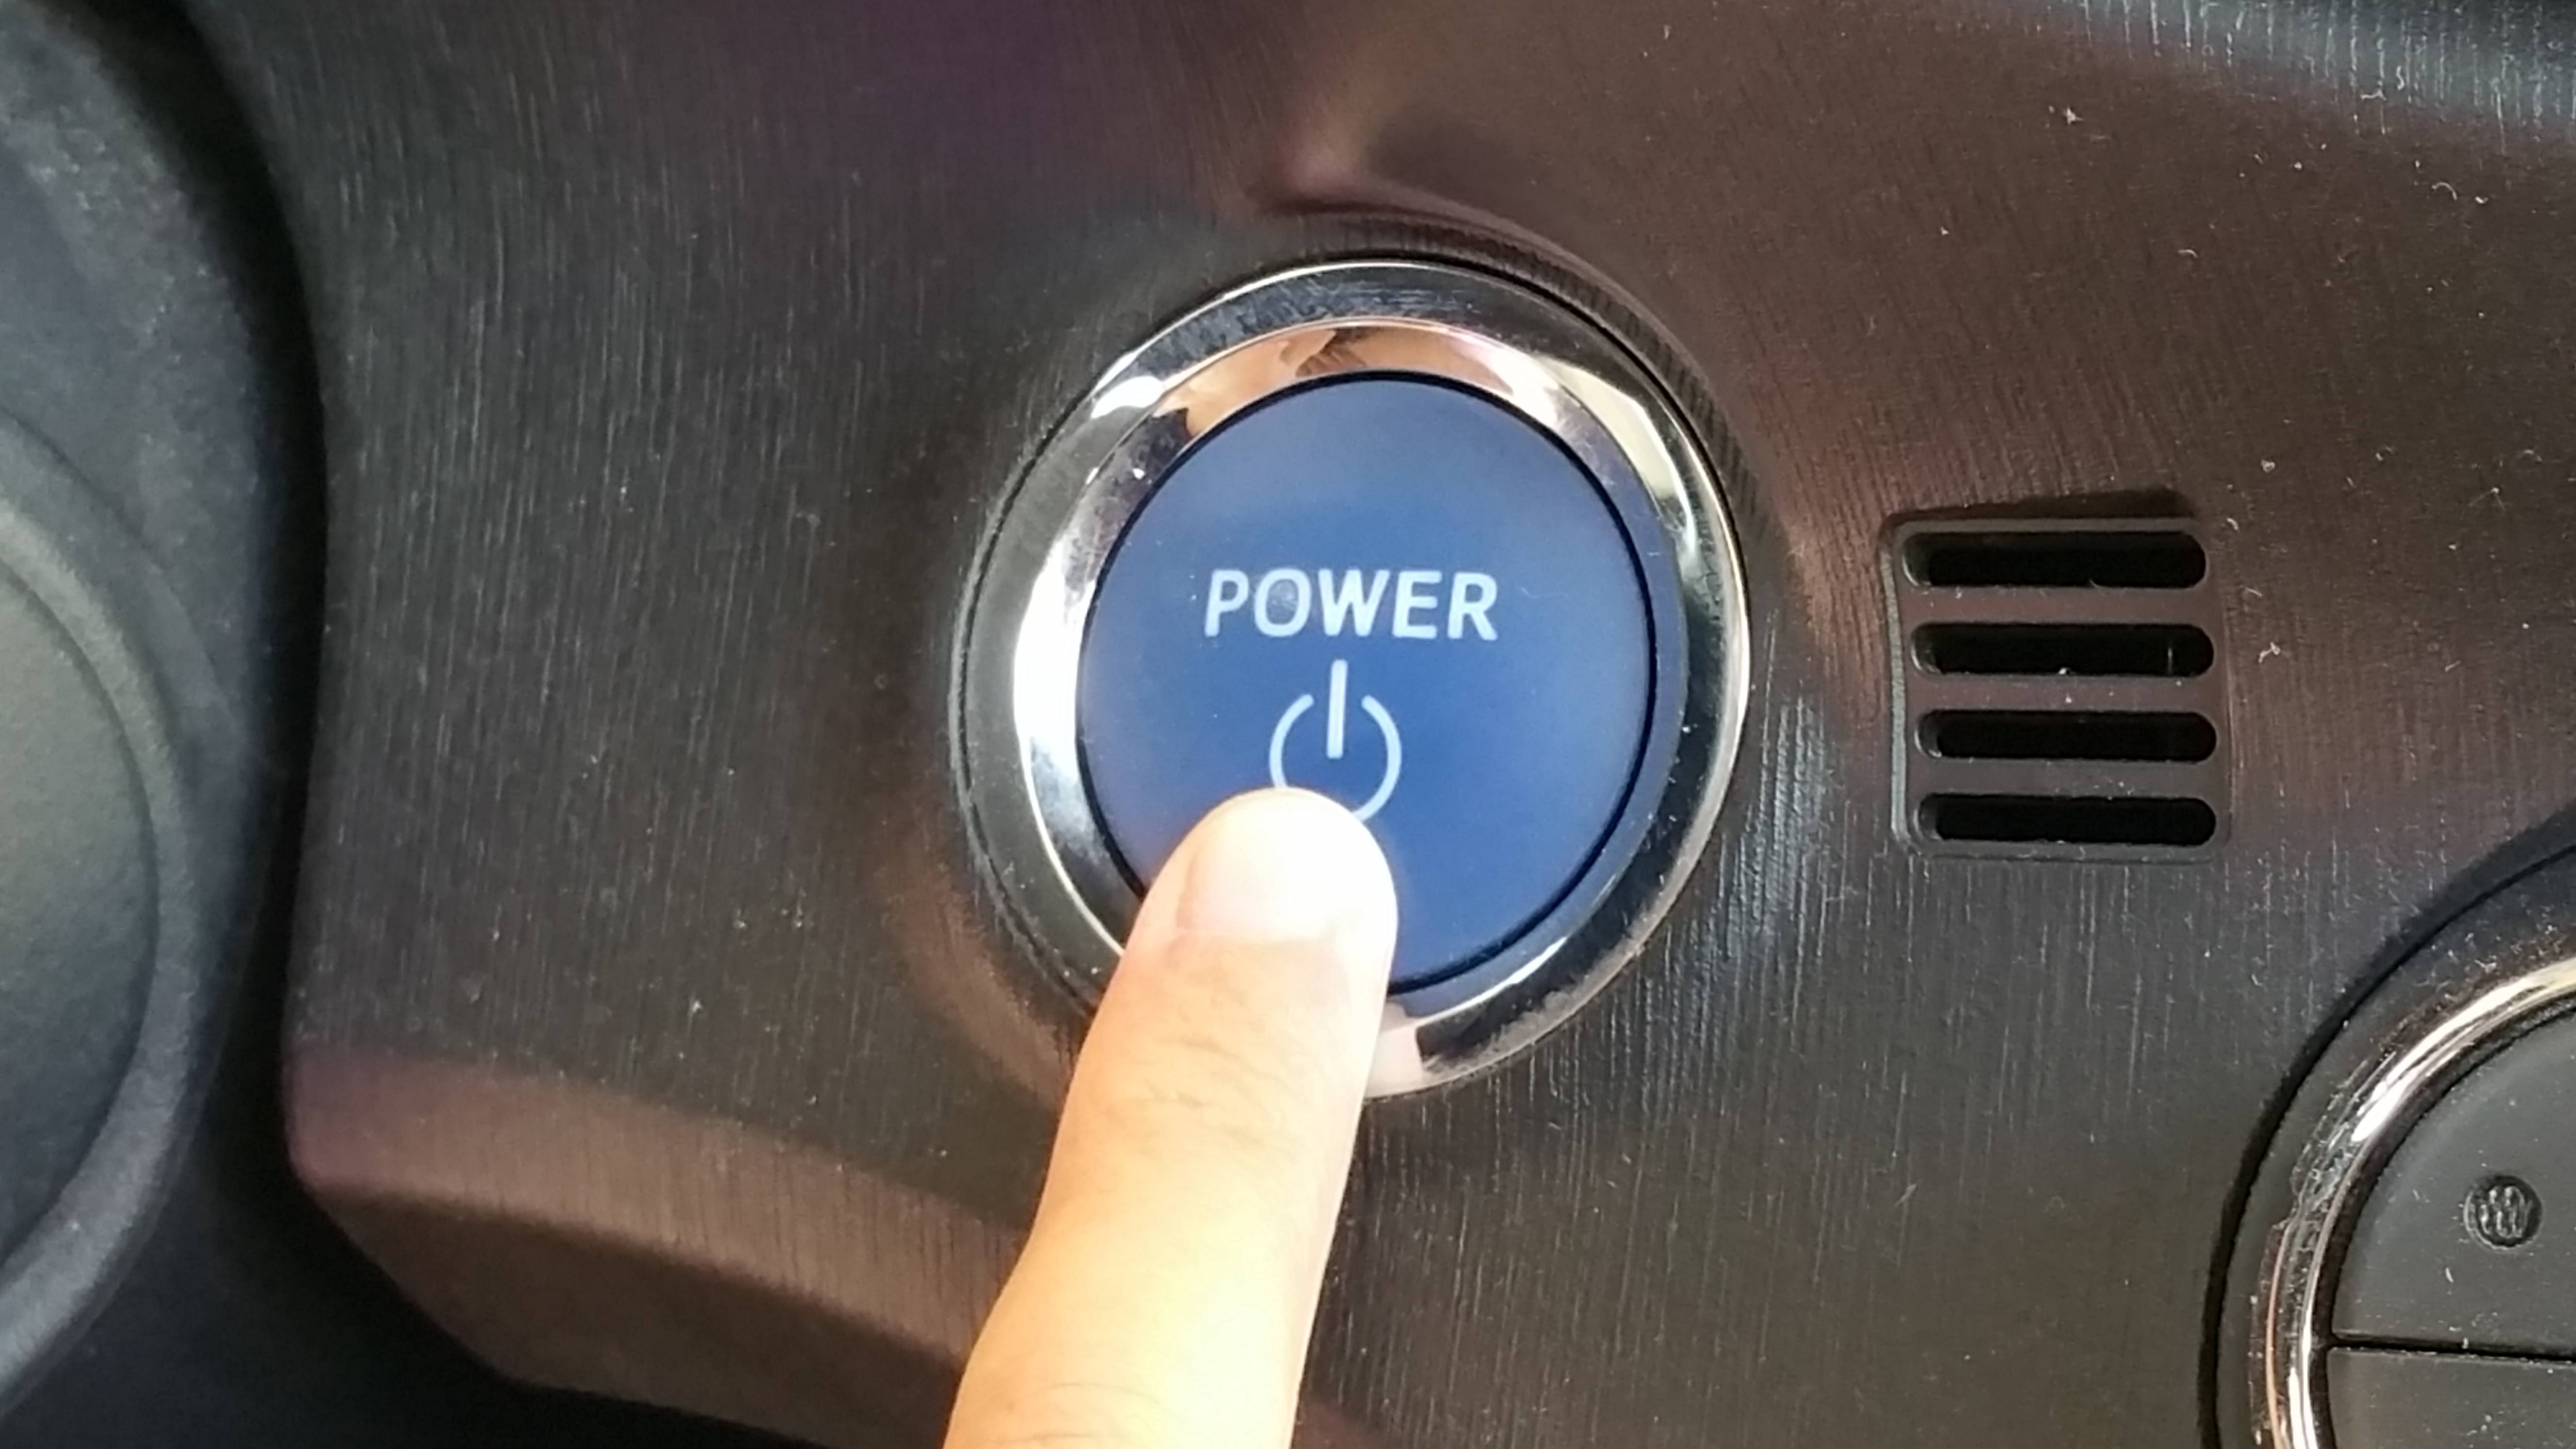
power, car, vehicle, auto part, electric car, city car, electric vehicle